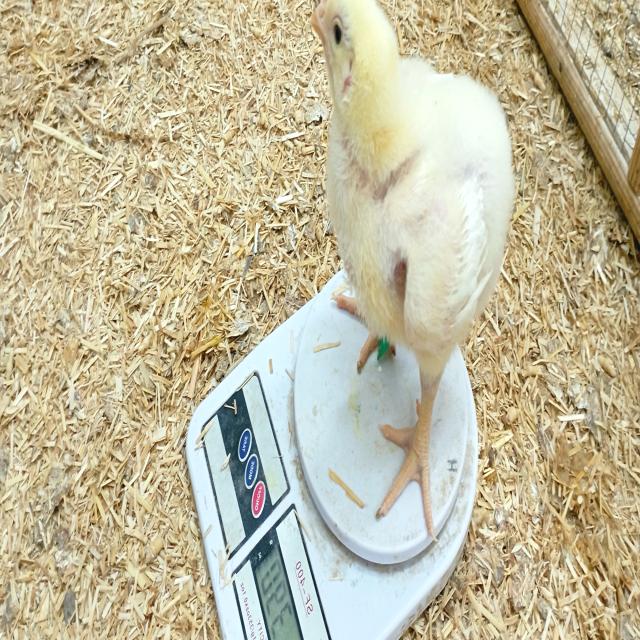
Weight: 391 g